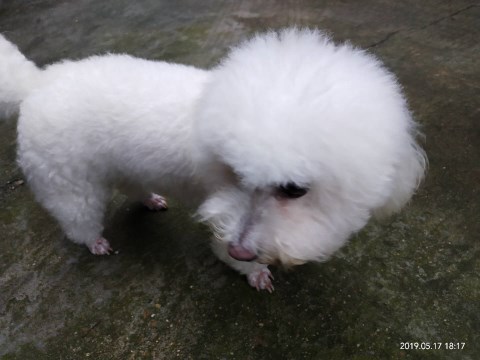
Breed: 3083-n000117-Bichon_Frise